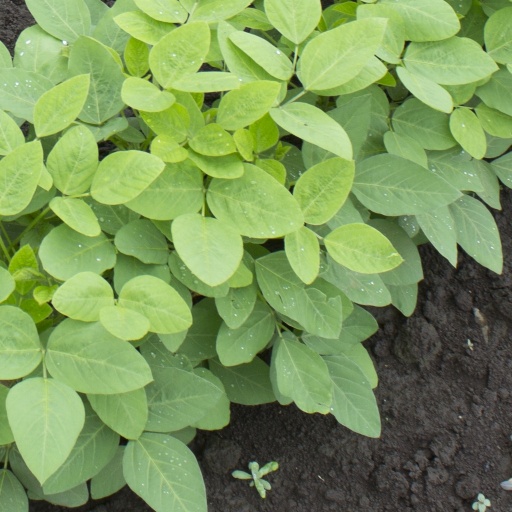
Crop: soybean